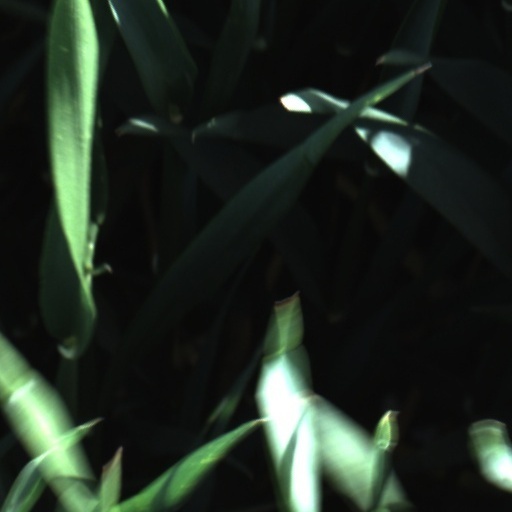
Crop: wheat